Wooded Carpathians

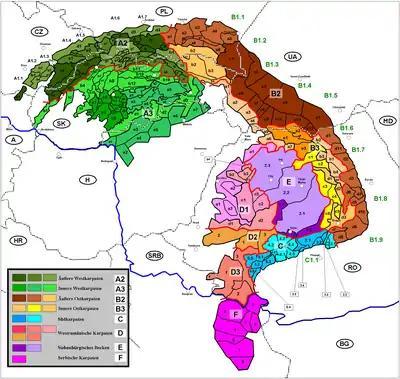
Wooded Carpathians: within Eastern Carpathians marked in B2 section with c1 to c12, and in B3 section with a1 to a7 and e1 to e3

The term Wooded Carpathians refers to a group of mountain ranges that constitute the central section of Eastern Carpathians, covering both "inner" and "outer" regions of that section. Geographical scope of the term varies, since it is often used in broader or narrower sense, according to different classifications and terminological conventions. It is traditionally and most commonly applied to a wider group of mountain ranges that encompasses all mountains within central section of Outer Eastern Carpathians, including Eastern Beskids with Polonynian Beskids, and also all mountains within northern section of Inner Eastern Carpathians, including Vihorlat-Gutin Area and Maramureș-Rodna Area. In that sense, Wooded Carpathians are stretching from the southeastern corner of Poland and far eastern corner of Slovakia, through western parts of Ukraine, encompassing all of the Ukrainian Carpathians, and continuing into the northern region of Romania.